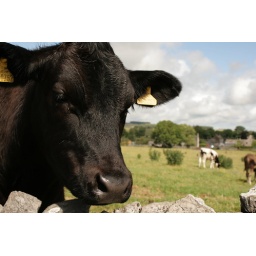
A cow showing off his field and domain, and styling the latest in cow earrings.